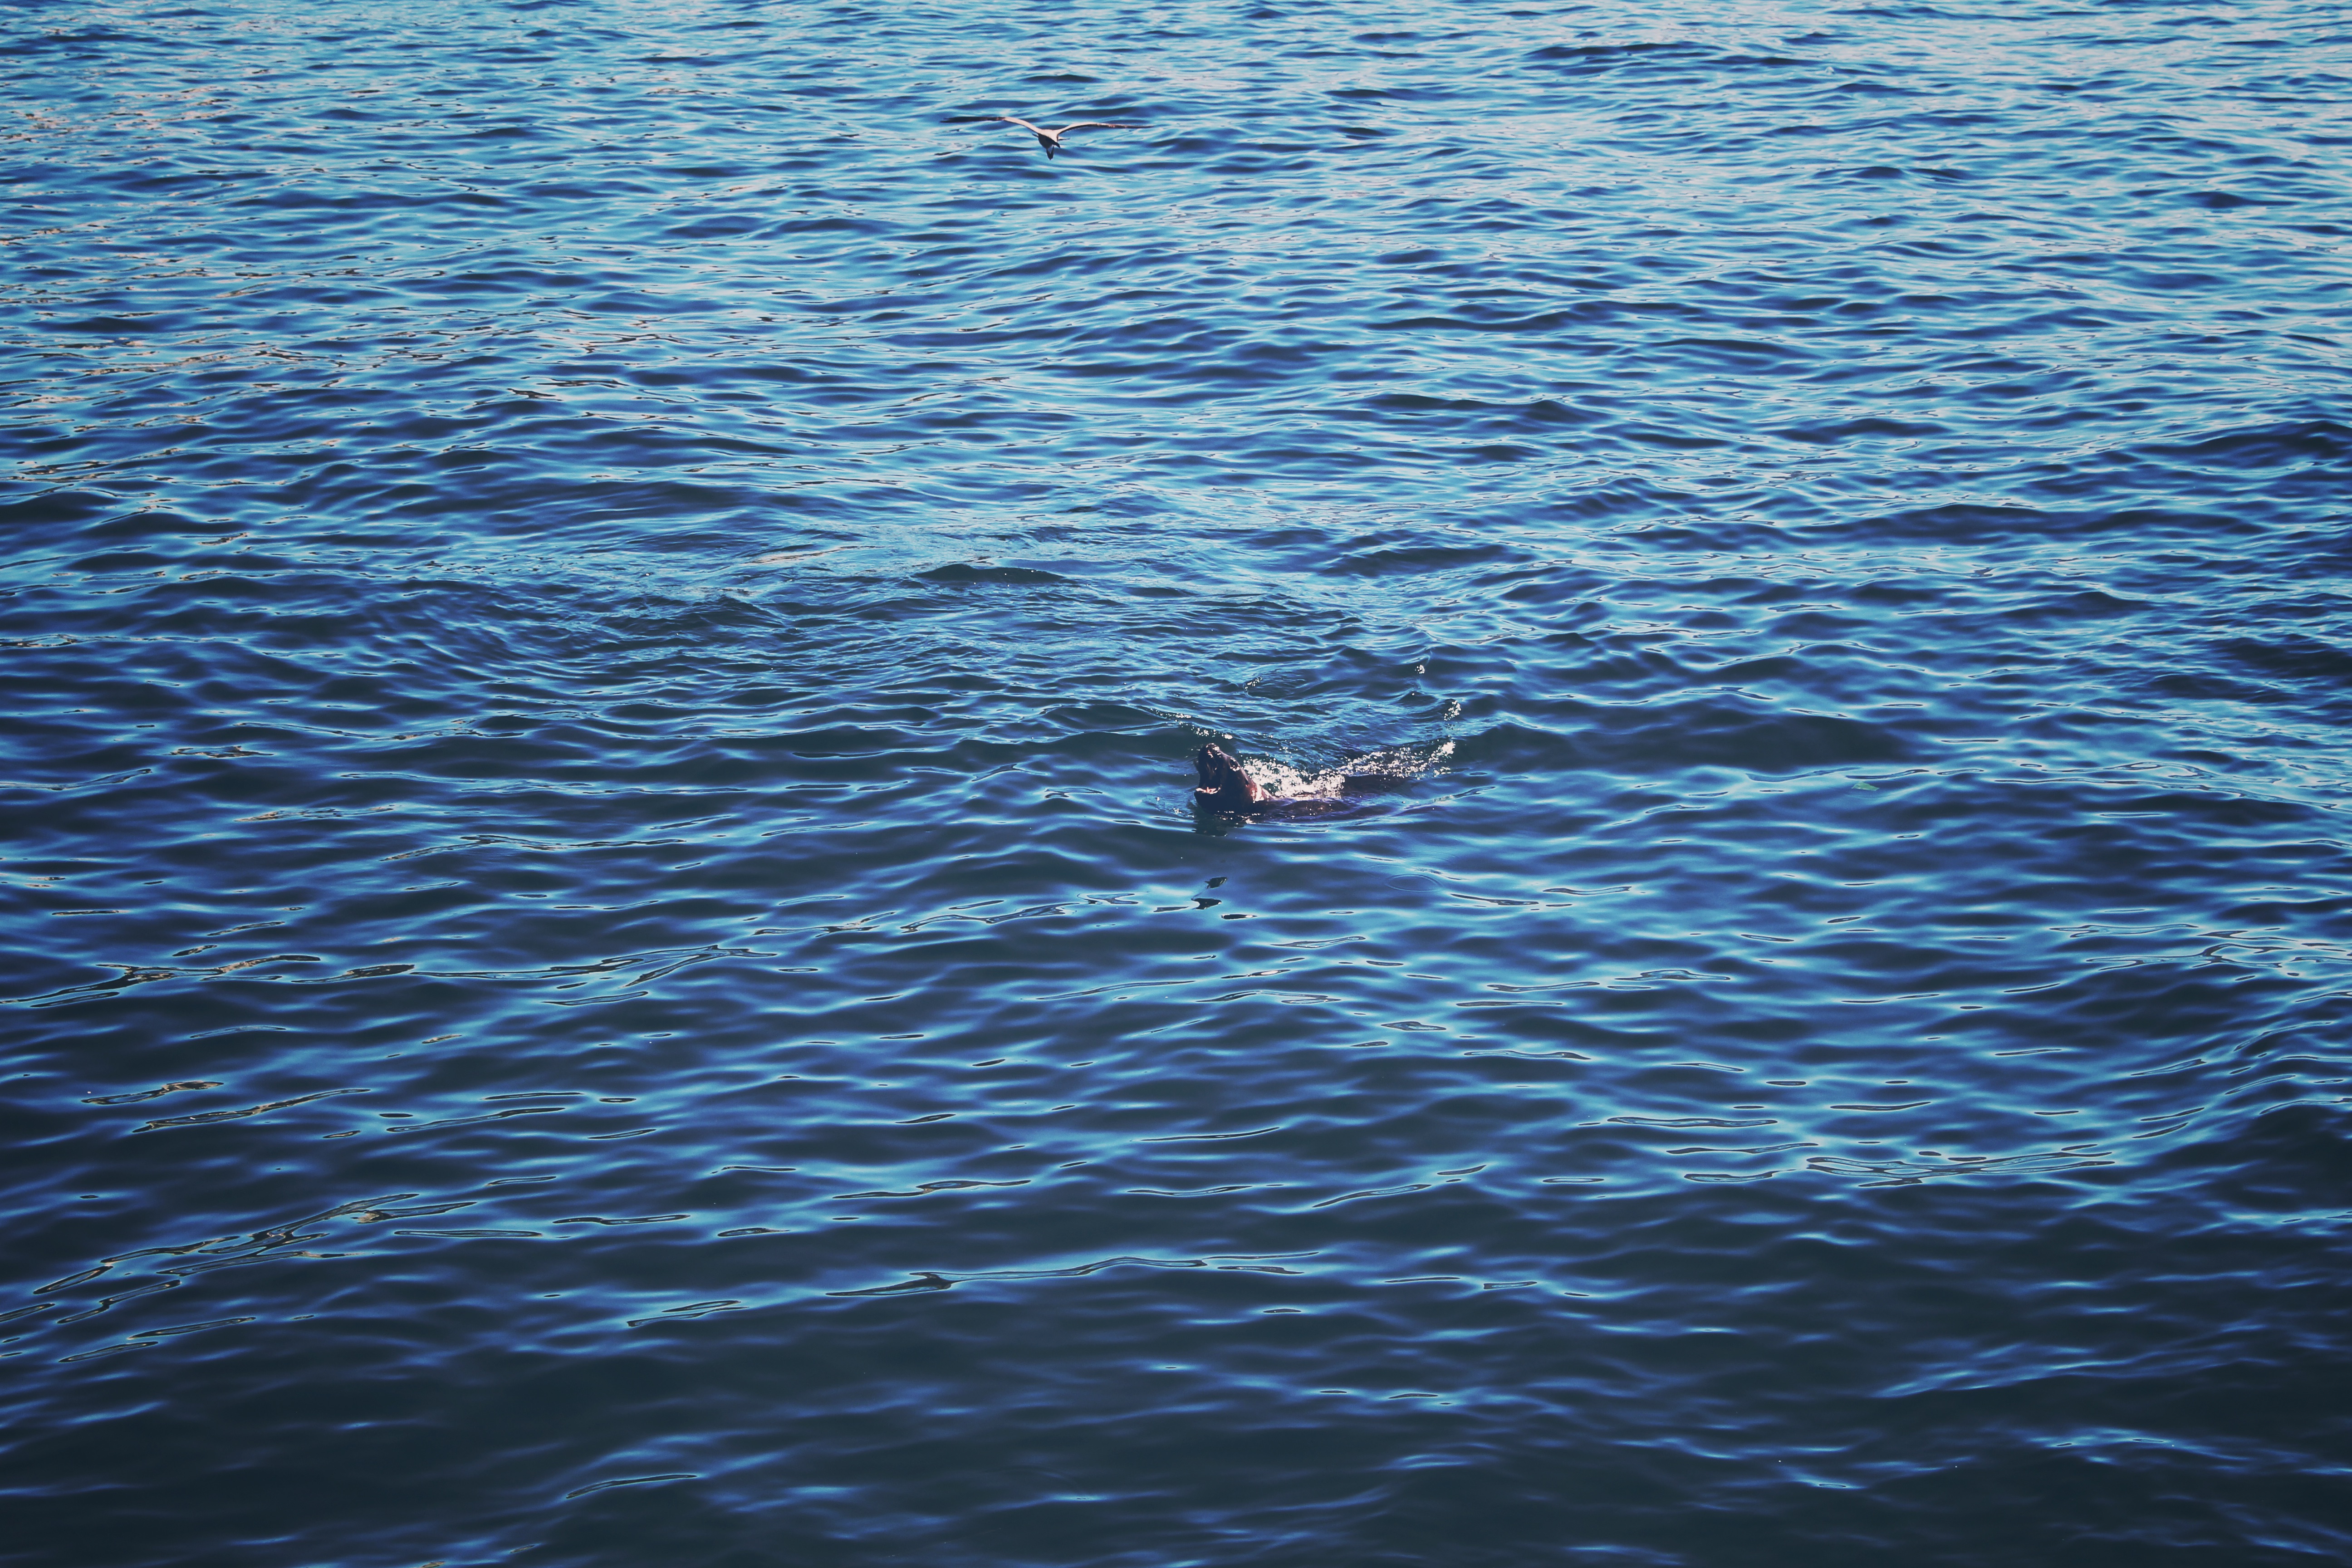
sea, ocean, wave, fish, marine mammal